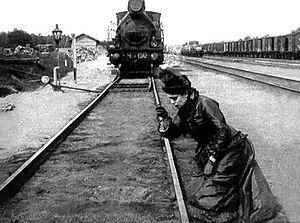
Anna Karénine est un film muet russe en noir et blanc réalisé par Vladimir Gardine, sorti en 1914.